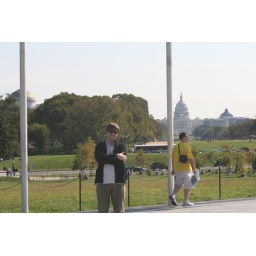
The man in yellow thought the line to the monument was a restroom line, brilliant